Memorials and monuments to victims of the Titanic

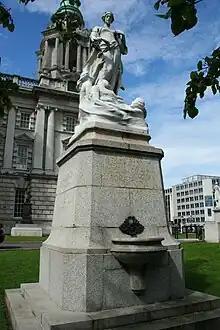
The "Titanic" Memorial, Belfast

Memorials and monuments to victims of the sinking of the RMS "Titanic" exist in a number of places around the world associated with "Titanic", notably in Belfast, Liverpool and Southampton in the United Kingdom; Halifax, Nova Scotia in Canada; and New York City and Washington, D.C. in the United States. The largest single contingent of victims came from Southampton, the home of most of the crew, which consequently has the greatest number of memorials. "Titanic" was built in Belfast, Northern Ireland, and had a "guarantee party" of engineers from shipbuilders Harland and Wolff aboard all of whom were lost in the disaster and are commemorated by a prominent memorial in the city. Other contingents of engineers aboard the ship came from the maritime cities of Liverpool in England and Glasgow in Scotland, which erected their own memorials. Several prominent victims, such as "Titanic"s captain, were commemorated individually. Elsewhere, in the United States, Australia and Bulgaria, public memorials were erected to commemorate all the victims.